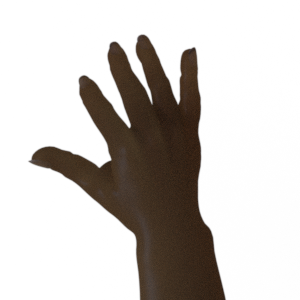
Label: paper